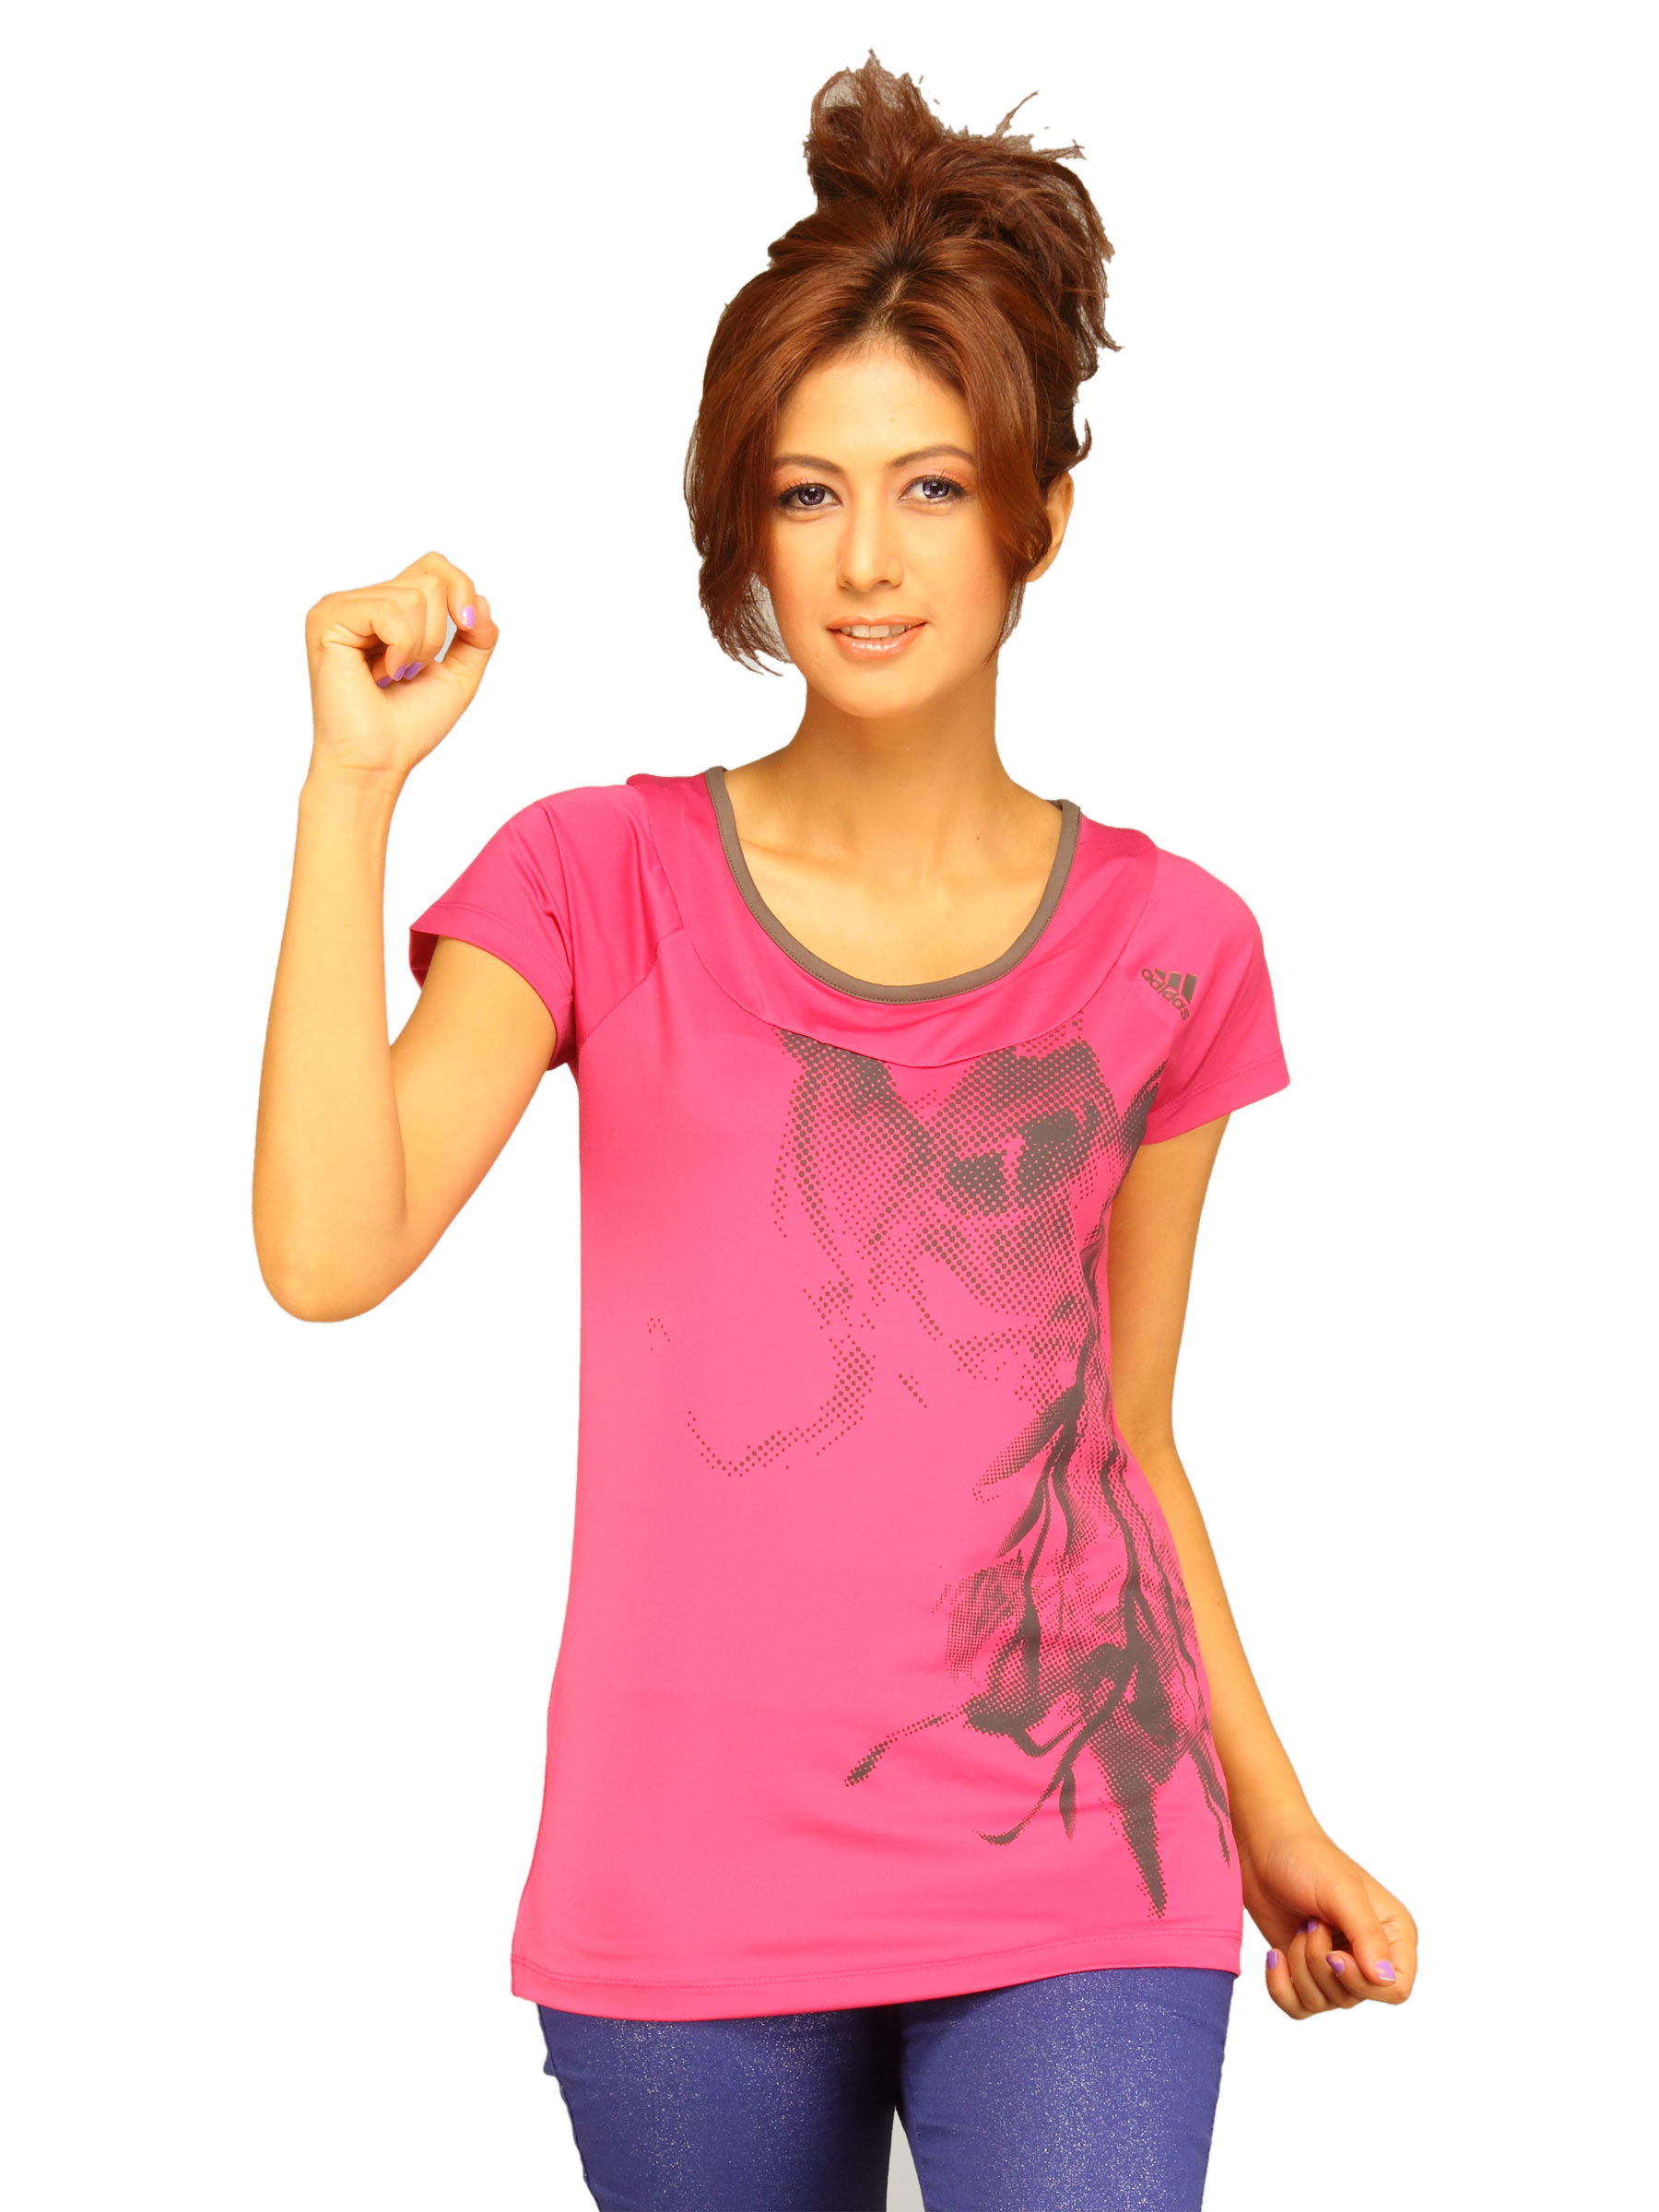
ADIDAS Women's Balance Pink T-shirt
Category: Apparel / Topwear / Tshirts
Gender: Women
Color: Pink
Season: Summer 2011
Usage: Sports